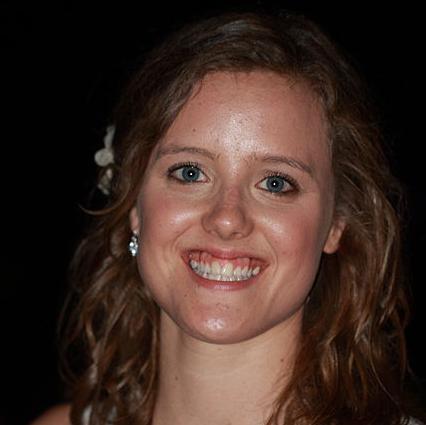
Age: 20